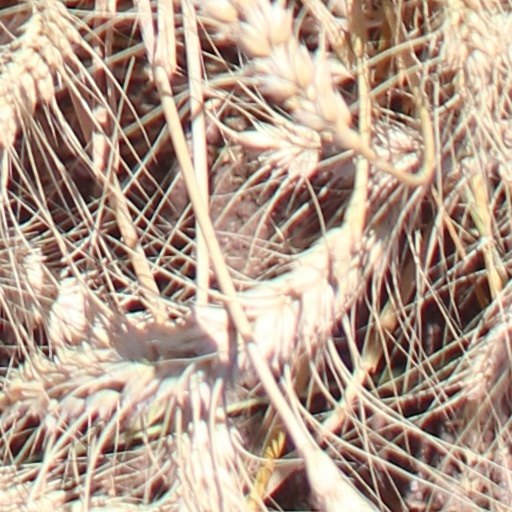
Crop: wheat